Peripherally inserted central catheter

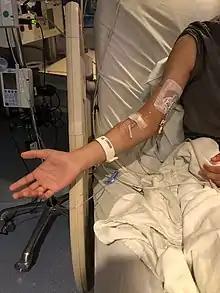
A PICC (upper arm) and IV line (elbow area) inserted prior to chemotherapy.

Generally, PICC lines are considered when a person is expected to need more than two weeks of intravenous therapy. A PICC line can remain inserted for an extended period of time compared to other forms of central IV access, ranging from seven days up to several months as long as the line remains viable. They are utilized in both the hospital and community settings. They are commonly used in people receiving total parenteral nutrition (TPN), chemotherapy, or long term medications such as antibiotics. They may also be used to obtain a blood sample if the lumen is of sufficient size (at least 4 French gauge).